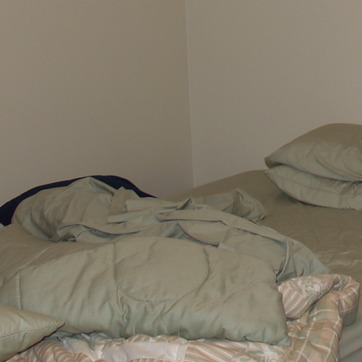
Material: painted